Santa Claus's reindeer

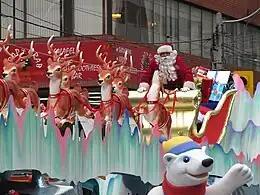
A parade float with a model of Santa's reindeer and sleigh in the Toronto Santa Claus Parade, 2009

In traditional Western festive legend and popular culture, Santa Claus's reindeer are said to pull a sleigh through the night sky to help Santa Claus deliver gifts to children on Christmas Eve.